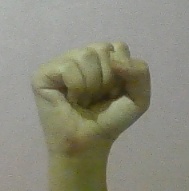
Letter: saad